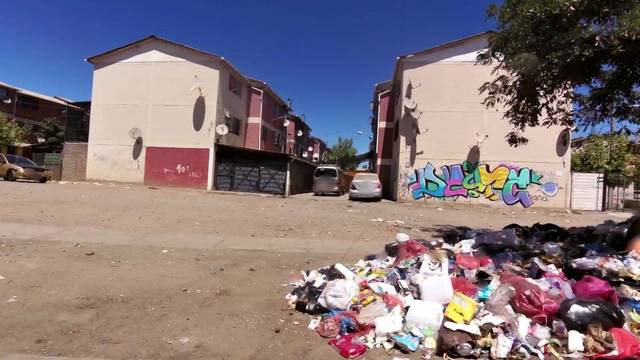
Region: Chile
Coordinates: -34.151, -70.717